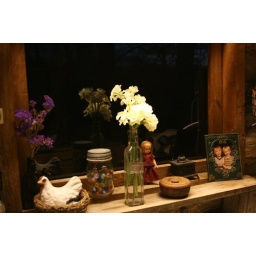
Daffodils in my kitchen window